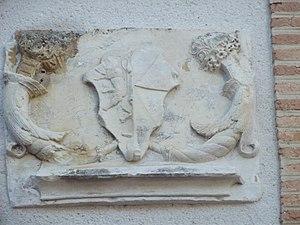
Blason
Le château de Blancafort se situe au cœur du village de Blancafort, dans une région du Berry que l'on nomme Pays-Fort. Il aurait été construit après 1475 et achevé au début du XVIᵉ siècle pour François de Boucard et son épouse Marguerite de Cugnac.